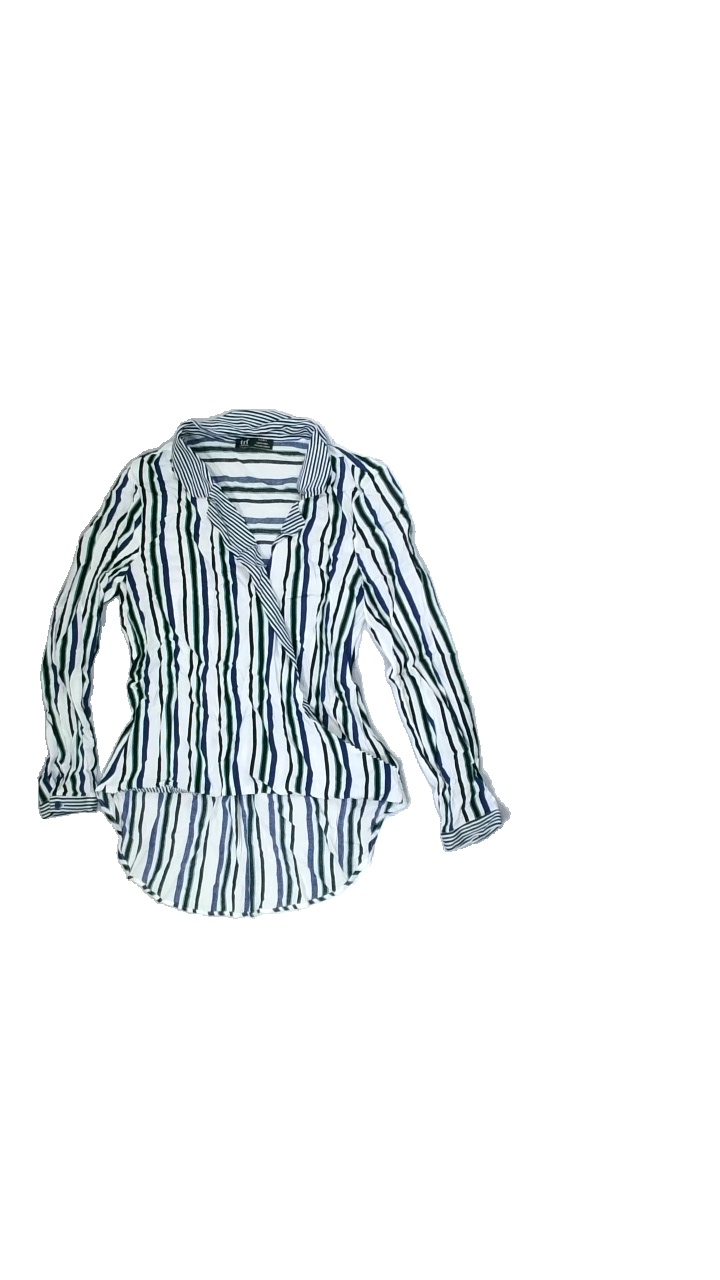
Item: Blouse (Ladies)
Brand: Zara
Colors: Multicolor, White, Black, Green, Blue
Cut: Regular, V-collar
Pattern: Striped
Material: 100%polyester
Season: Spring
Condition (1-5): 3
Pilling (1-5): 4
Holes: Minor
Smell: Minor
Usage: Export
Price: <50